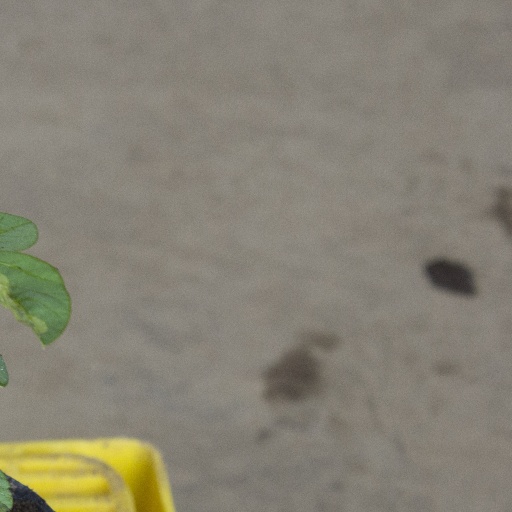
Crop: soybean